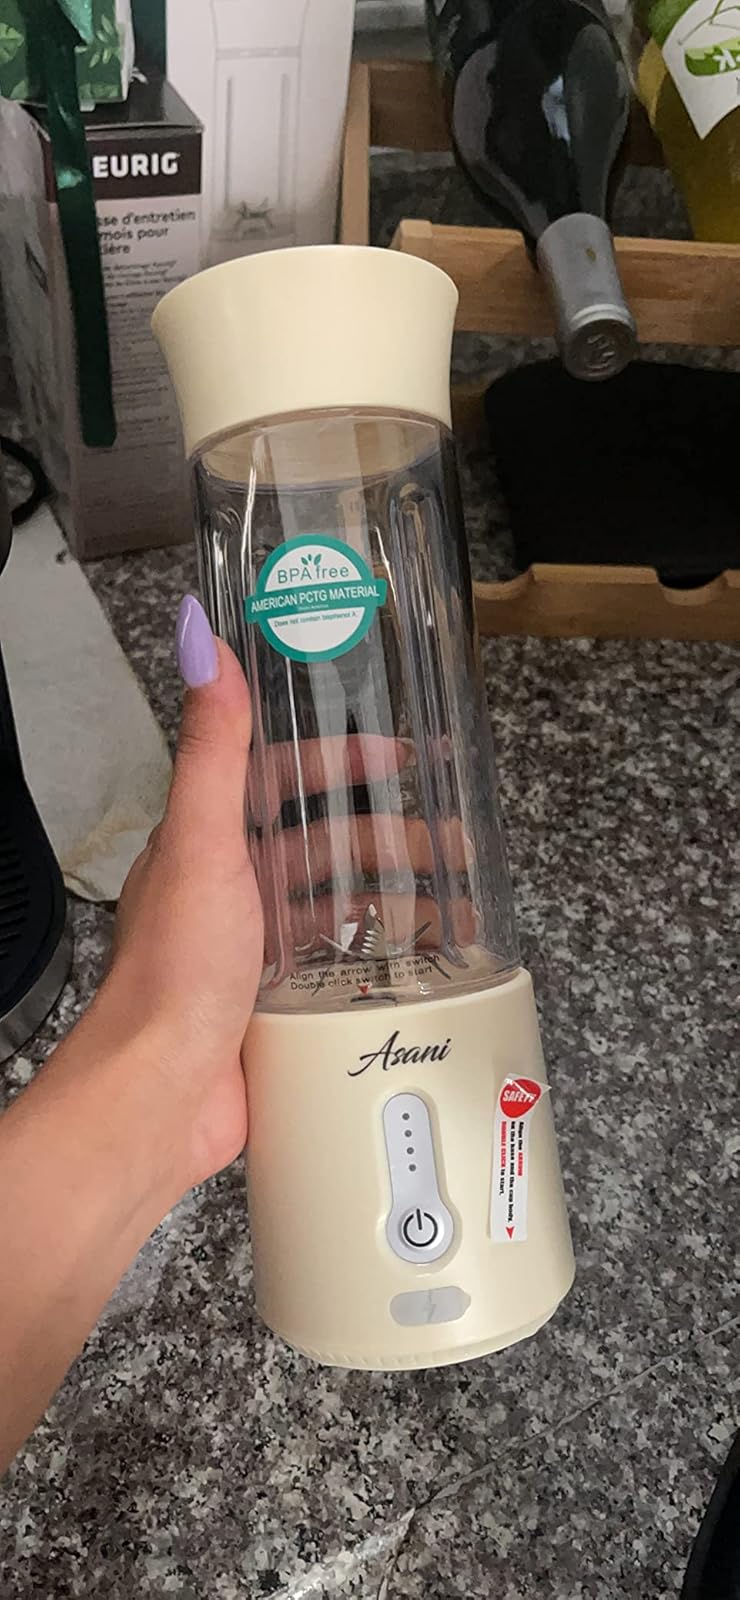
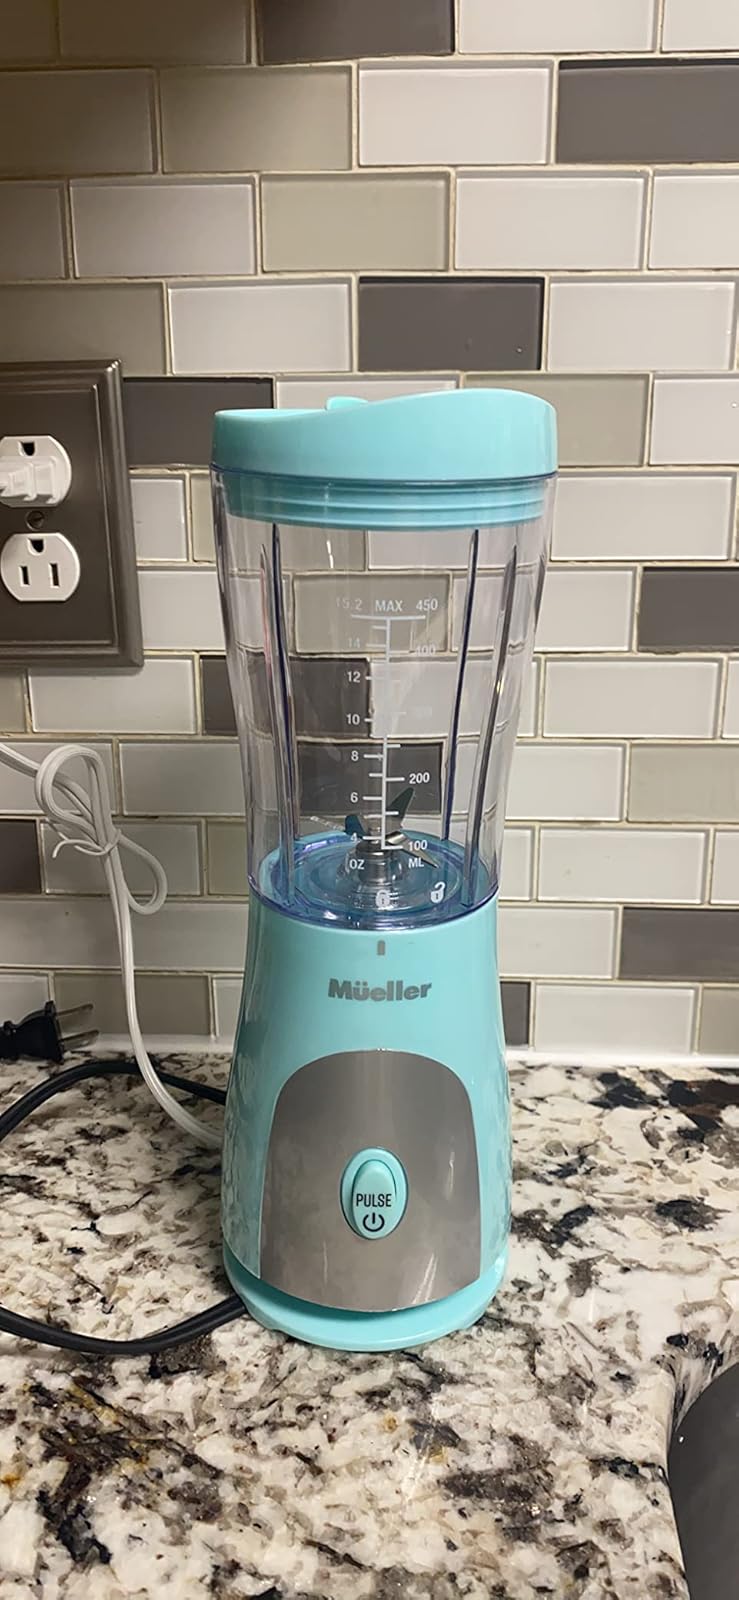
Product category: items_blender
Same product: no